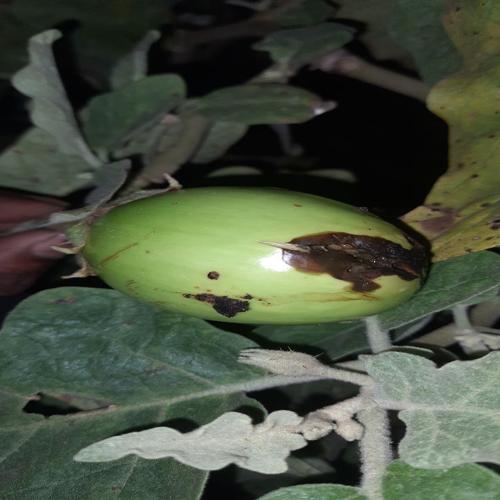
Label: Phomopsis Bright